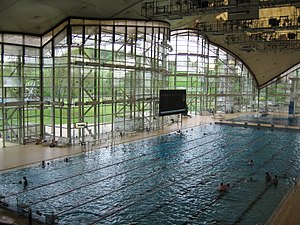
Ansøgere til vinter-OL 2018 / Kandidatbyerne / München
Münchens olympiske svømmestadion.
Der var tre officielle ansøgere til vinter-OL 2018 og vinter-PL 2018: Franske Annecy, tyske München og sydkoreanske Pyeongchang. Sidstnævnte blev valgt som værtsby for legene.